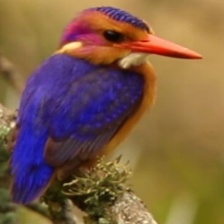
Species: PYGMY KINGFISHER
Scientific name: ISPIDINA PICTA